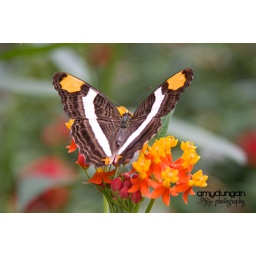
Butterfly in the butterfly house at the St. Louis Zoo.